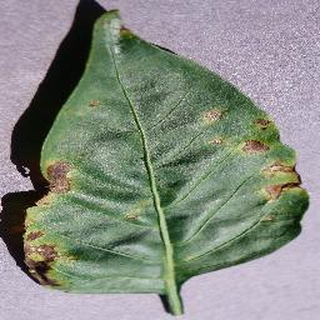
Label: bell_pepper_bacterial_spot